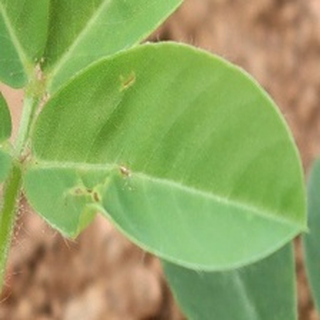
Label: healthy_groundnut